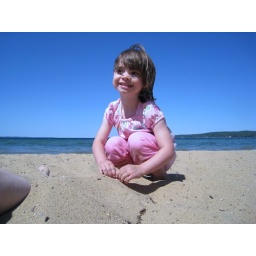
Playing in the sand and water on Grand Traverse bay